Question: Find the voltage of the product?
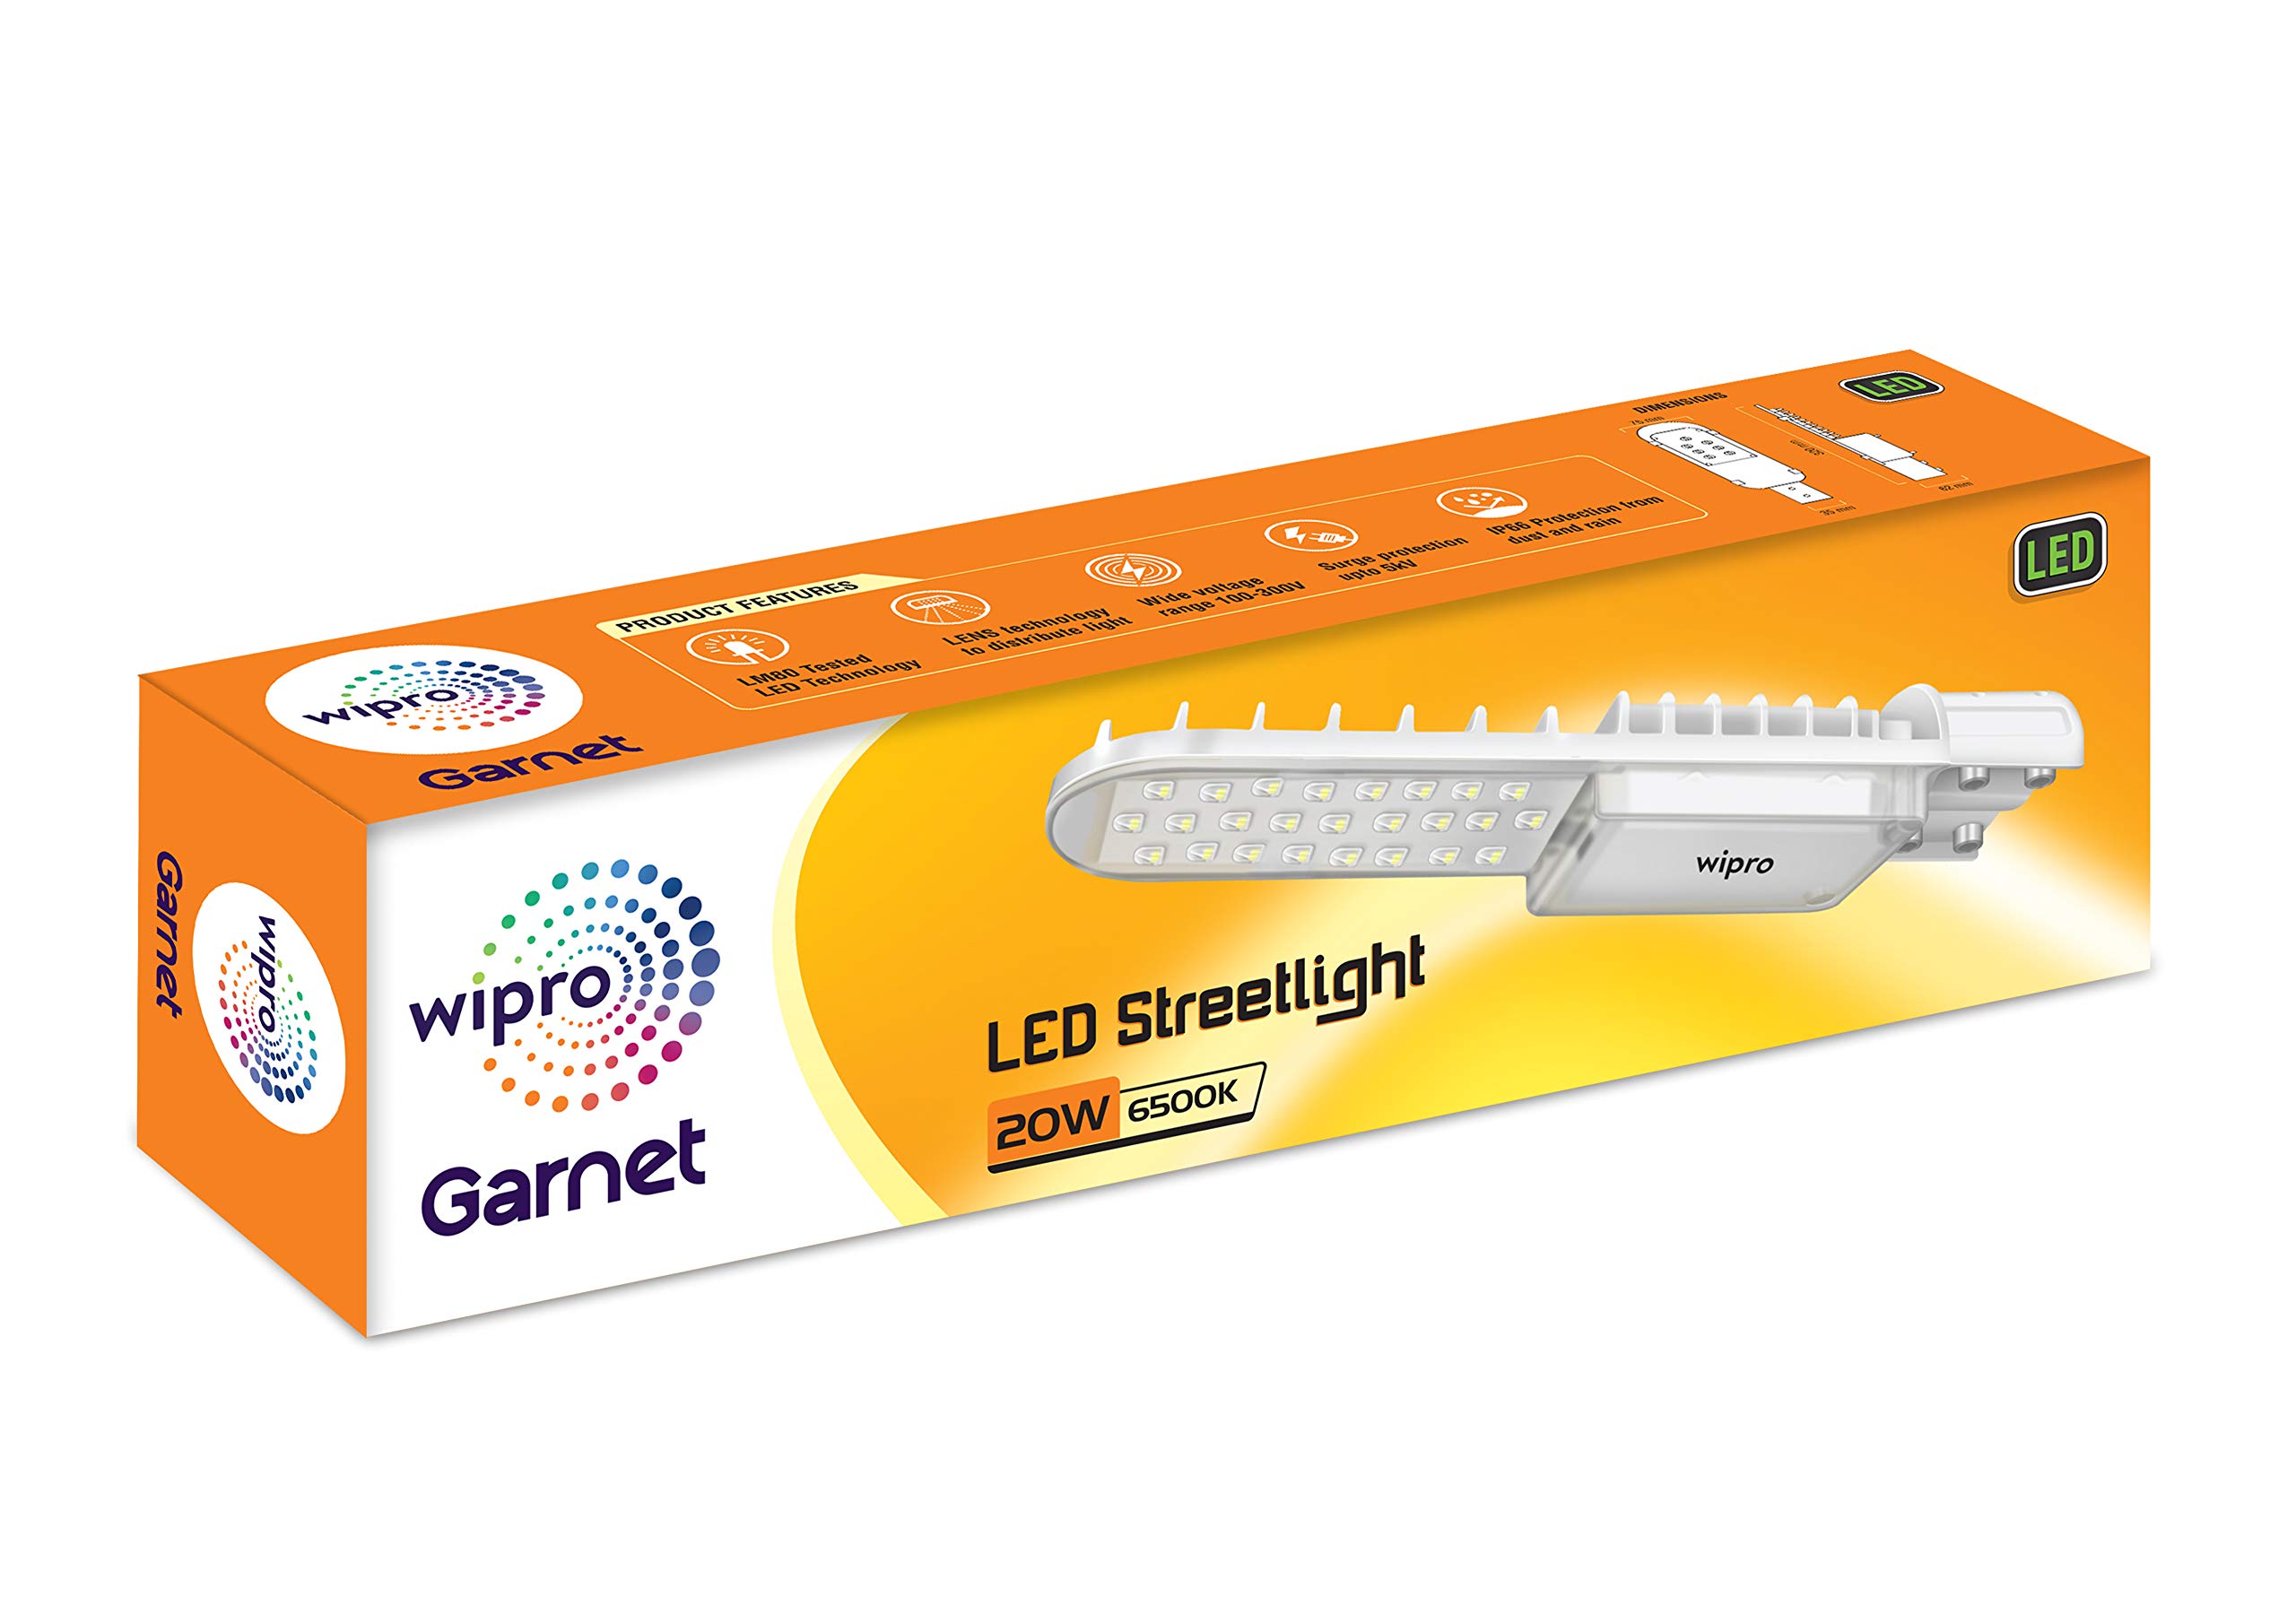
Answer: [100.0, 300.0] volt